Sky position (RA, Dec in degrees): 165.482, 6.789
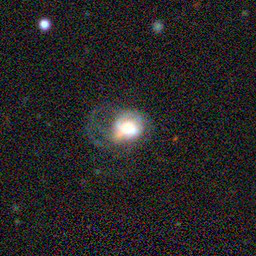
Galaxy morphology: Disturbed Galaxies